Kawasakishimmachi Station

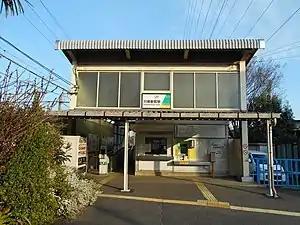
The station building and entrance in March 2016

is a passenger railway station located in Kawasaki-ku, Kawasaki, Kanagawa Prefecture, Japan, operated by East Japan Railway Company (JR East).